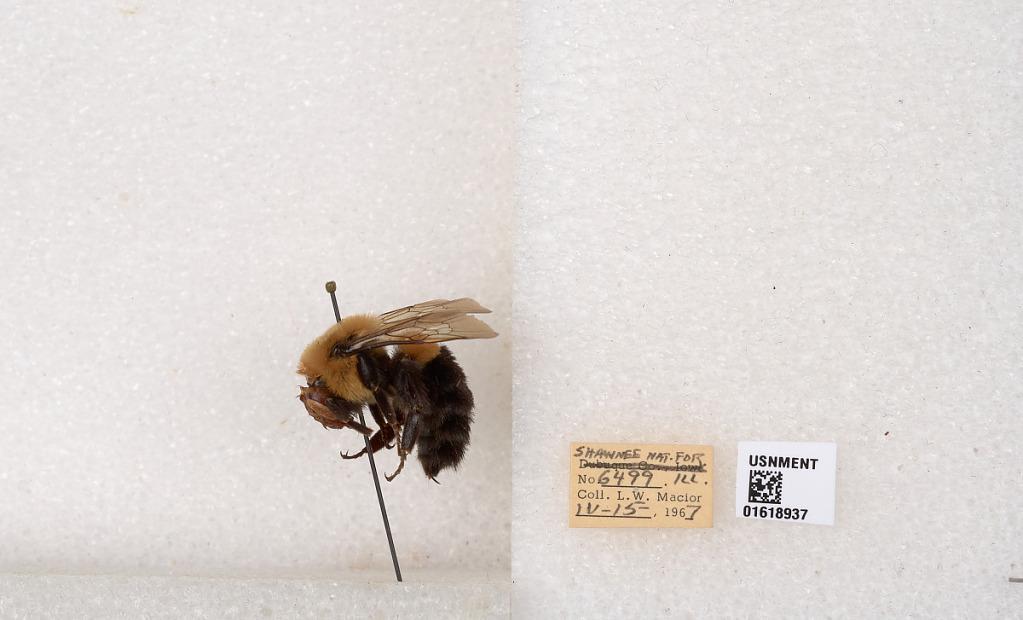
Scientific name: Bombus impatiens Cresson
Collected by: L. Macior
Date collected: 1967-4-15
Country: United States
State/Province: Illinois
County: Johnson
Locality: Shawnee National Forest
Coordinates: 37.5114, -88.8011